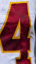
Number: 4